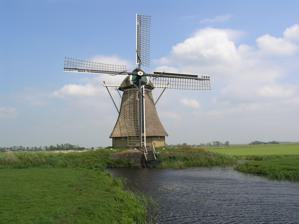
Building: De Hoop, Readtsjerk
Country: Netherlands
Year built: 1911
Smock mill in Friesland, Netherlands De Hoop, Readtsjerk De Hoop, May 2007. Origin Mill name De Hoop Mill location Near Reidfjildswei, Readtsjerk Coordinates 53°15′59″N 5°55′49″E / 53.26639°N 5.93028°E / 53.26639; 5.93028 Operator(s) Stichting De Fryske Mole Year built 1911 Information Purpose Drainage mill Type Smock mill Storeys Two storey smock Base storeys One storey base Smock sides Eight sides No. of sails Four sails Type of sails Common sails Windshaft Cast iron Winding Tailpole and winch Auxiliary power Diesel engine Type of pump Archimedes screw De Hoop (English: The Hope ) is a smock mill in Readtsjerk , Friesland , Netherlands which was built in 1911. The mill has been restored to working order. It is listed as a Rijksmonument . History De Hoop was originally built in 1863 at Scharmer , Groningen . The mill was moved 2 kilometres (1.2 mi) in 1895 and was moved to Readtsjerk in 1911, replacing an earlier mill on the site. In 1961, the mill was mechanised, with a new steel Archimedes' screw replacing the former wooden one. A diesel engine was installed. The engine was later removed and installed in the Wijnsermolen, Wyns . The mill was fitted with Patent sails , which were replaced by Common Sails in 1969. De Hoop was sold to Stichting De Fryske Mole on 17 May 1972, the 3rd mill acquired by that organisation The mill is used to train people in the art of working windmills. In September 2010, the mill required repairs to its foundations. These required the temporary removal of the Archimedes' screw. The mill is listed as a Rijksmonument, №11697. Description For an explanation of the various items of machinery, see Mill machinery . De Hoop is what the Dutch describe as a Grondzeiler . It is a two-storey smock mill on a single storey base. There is no stage, the sails reaching almost to ground level. The mill is winded by tailpole and winch. The smock and cap are thatched . The sails are Common sails . They have a span of 20.50 metres (67 ft 3 in).The sails are carried on a cast iron windshaft , which was probably cast by H J Koning of Foxham , Groningen in 1991.. It also carries the brake wheel which has 59 cogs. This drives the wallower (30 cogs) at  the top of the upright shaft . At the bottom of the upright shaft there are two crown wheels The upper crown wheel , which has 43 cogs drives an Archimedes' screw via a crown wheel . The lower crown wheel , which has 38 cogs is carried on the axle of an Archimedes' screw, which is used to drain the polder. The axle of the screw is 61 centimetres (2 ft 0 in) diameter and 5.80 metres (19 ft 0 in) long. The screw is 1.34 metres (4 ft 5 in) diameter. It is inclined at 15.5°. Each revolution of the screw lifts 844 litres (186 imp gal) of water. Public access De Hoop is open to the public by appointment. References Wikimedia Commons has media related to De Hoop, Readtsjerk . Dutch Rijksmonument 11697